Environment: lab
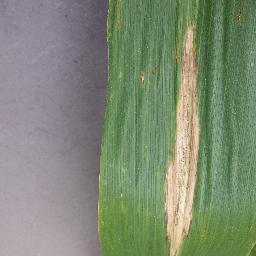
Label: northern_corn_leaf_blight